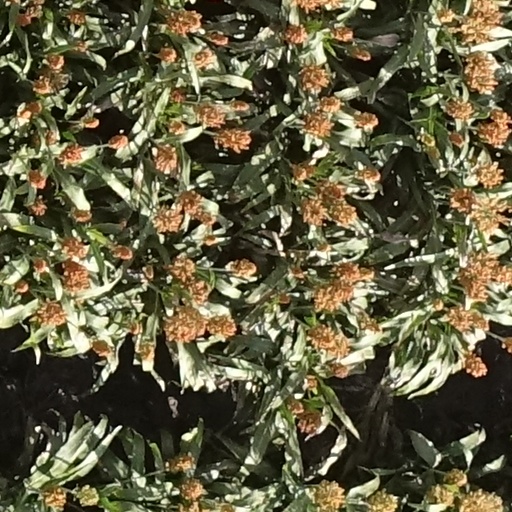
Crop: sorghum